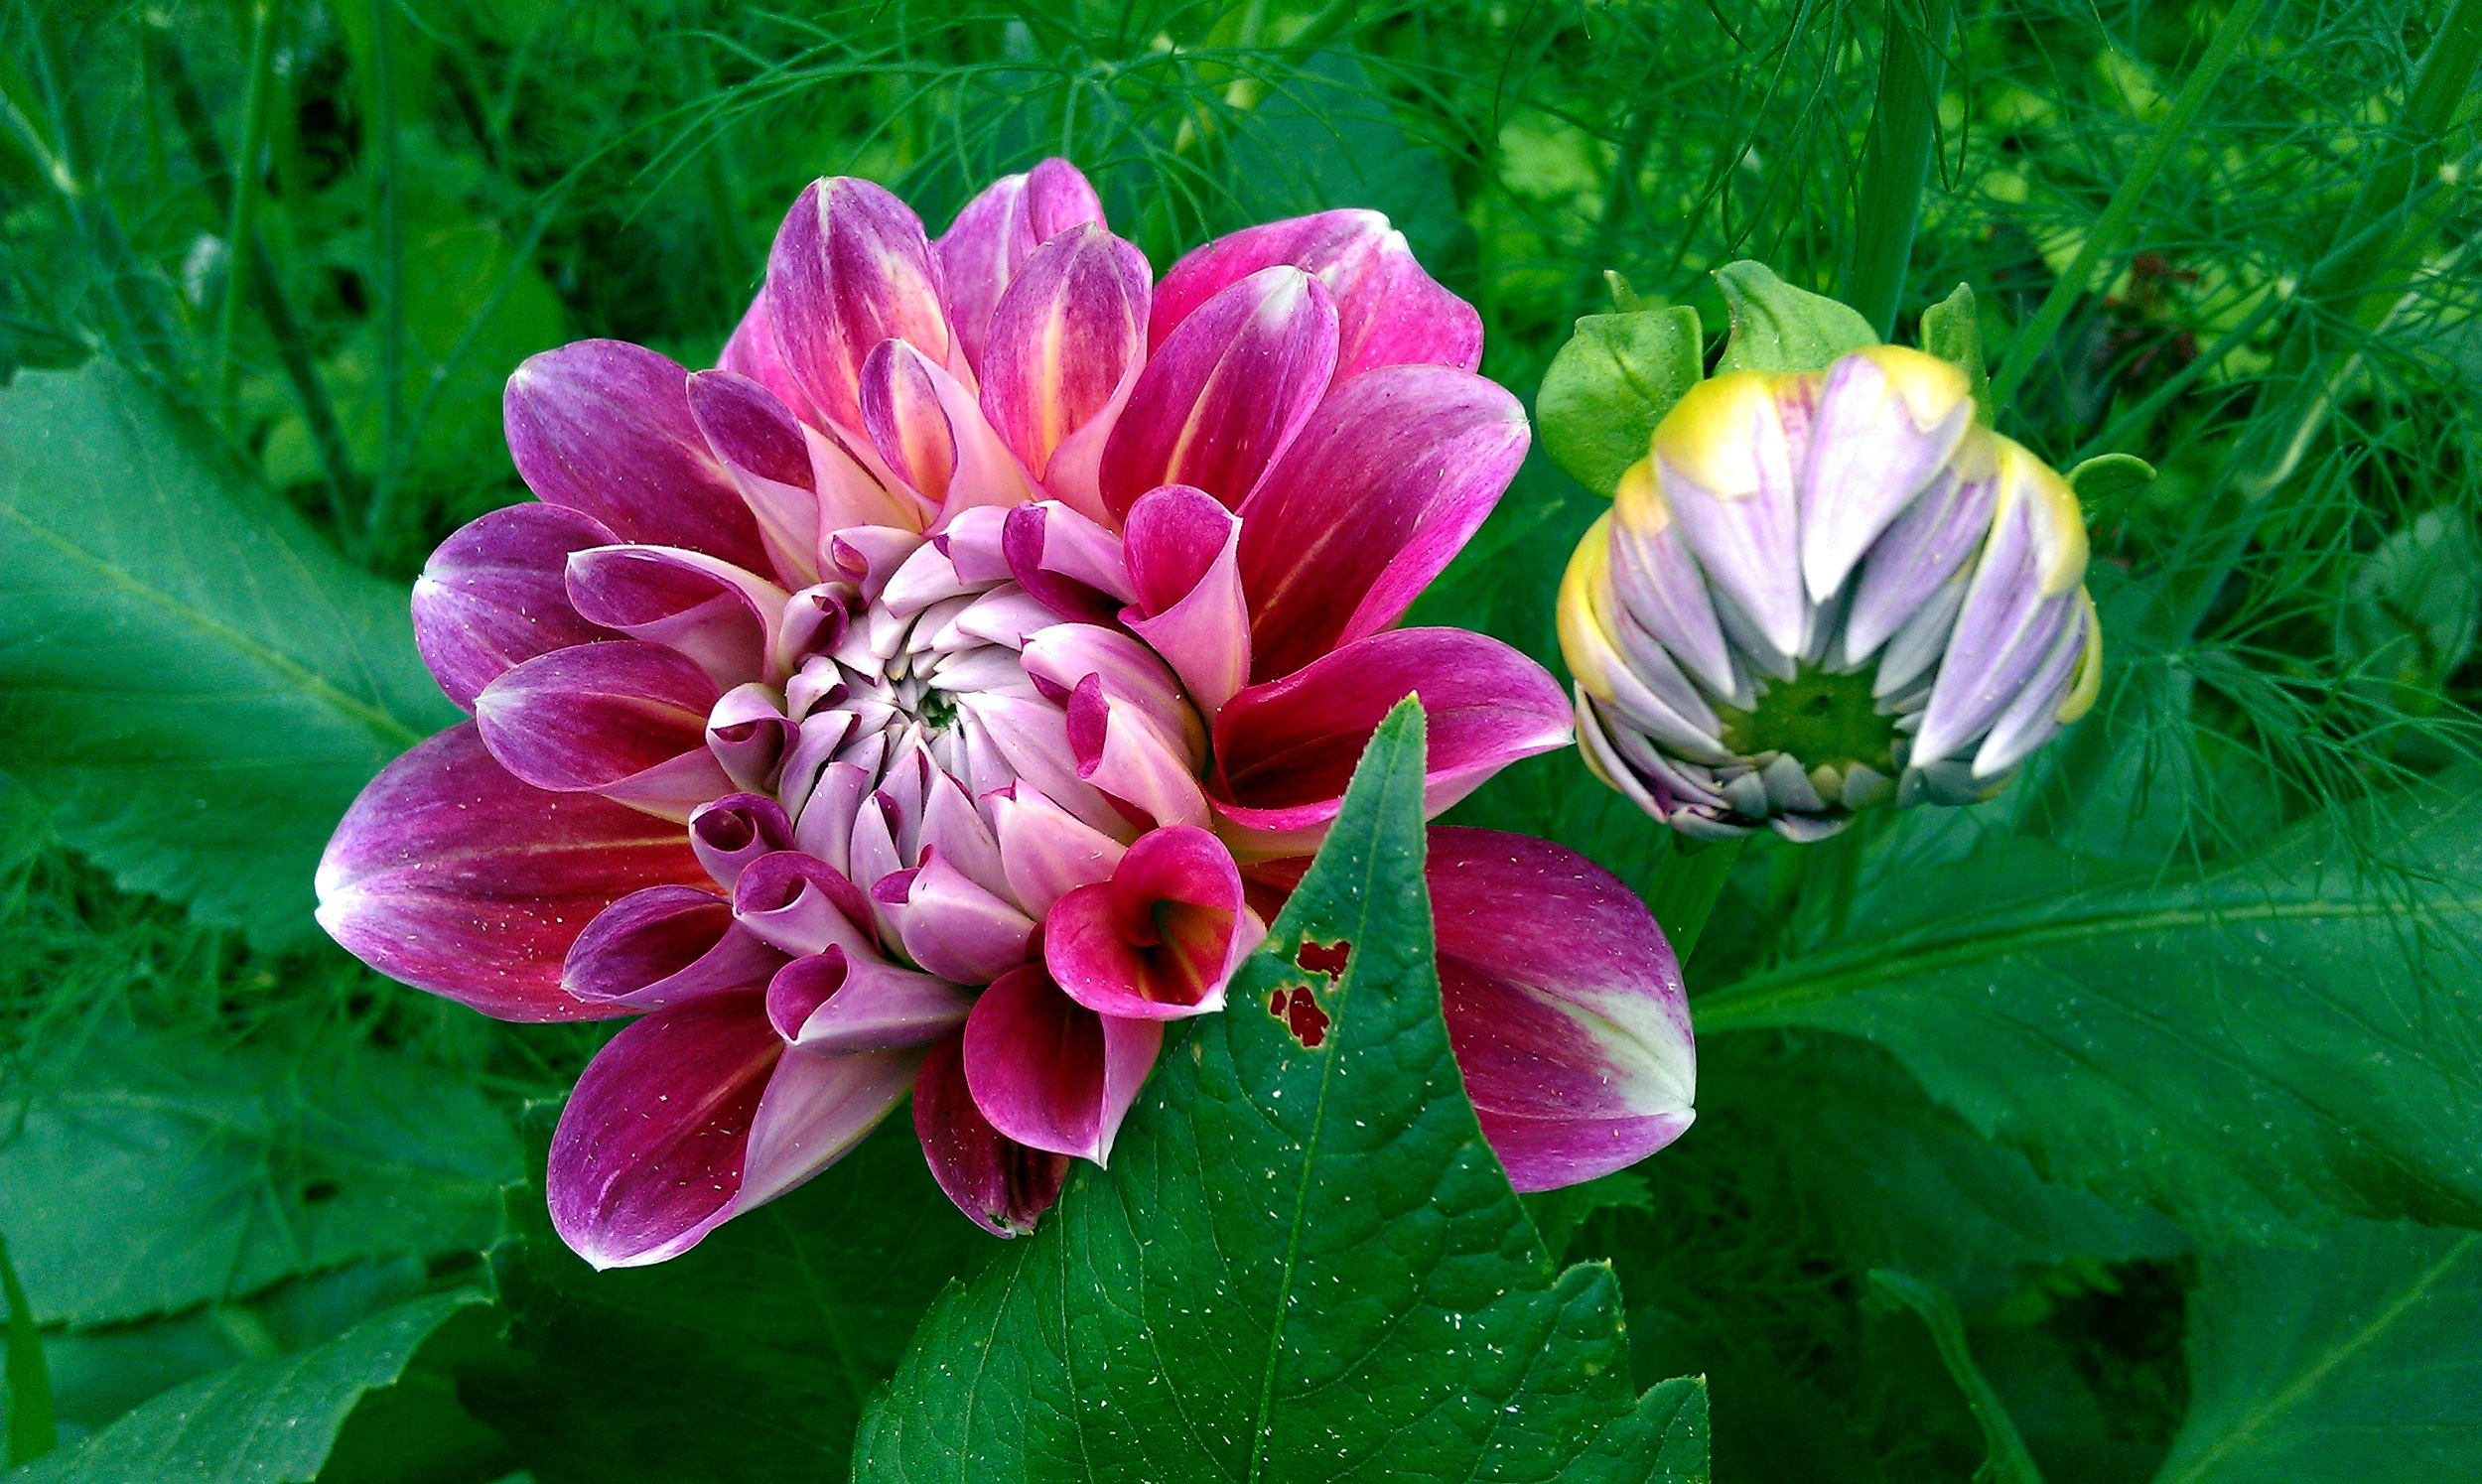
plant, flower, petal, summer, flora, dahlia, green leaves, garden flower, flowering plant, daisy family, annual plant, chrysanths, flower geogrina